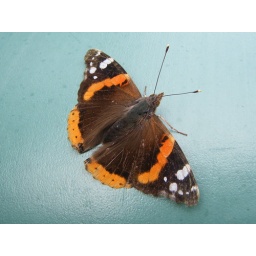
arrives in may stays to oct. feeds on fallen fruit and tree sap.